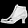
Label: Ankle boot